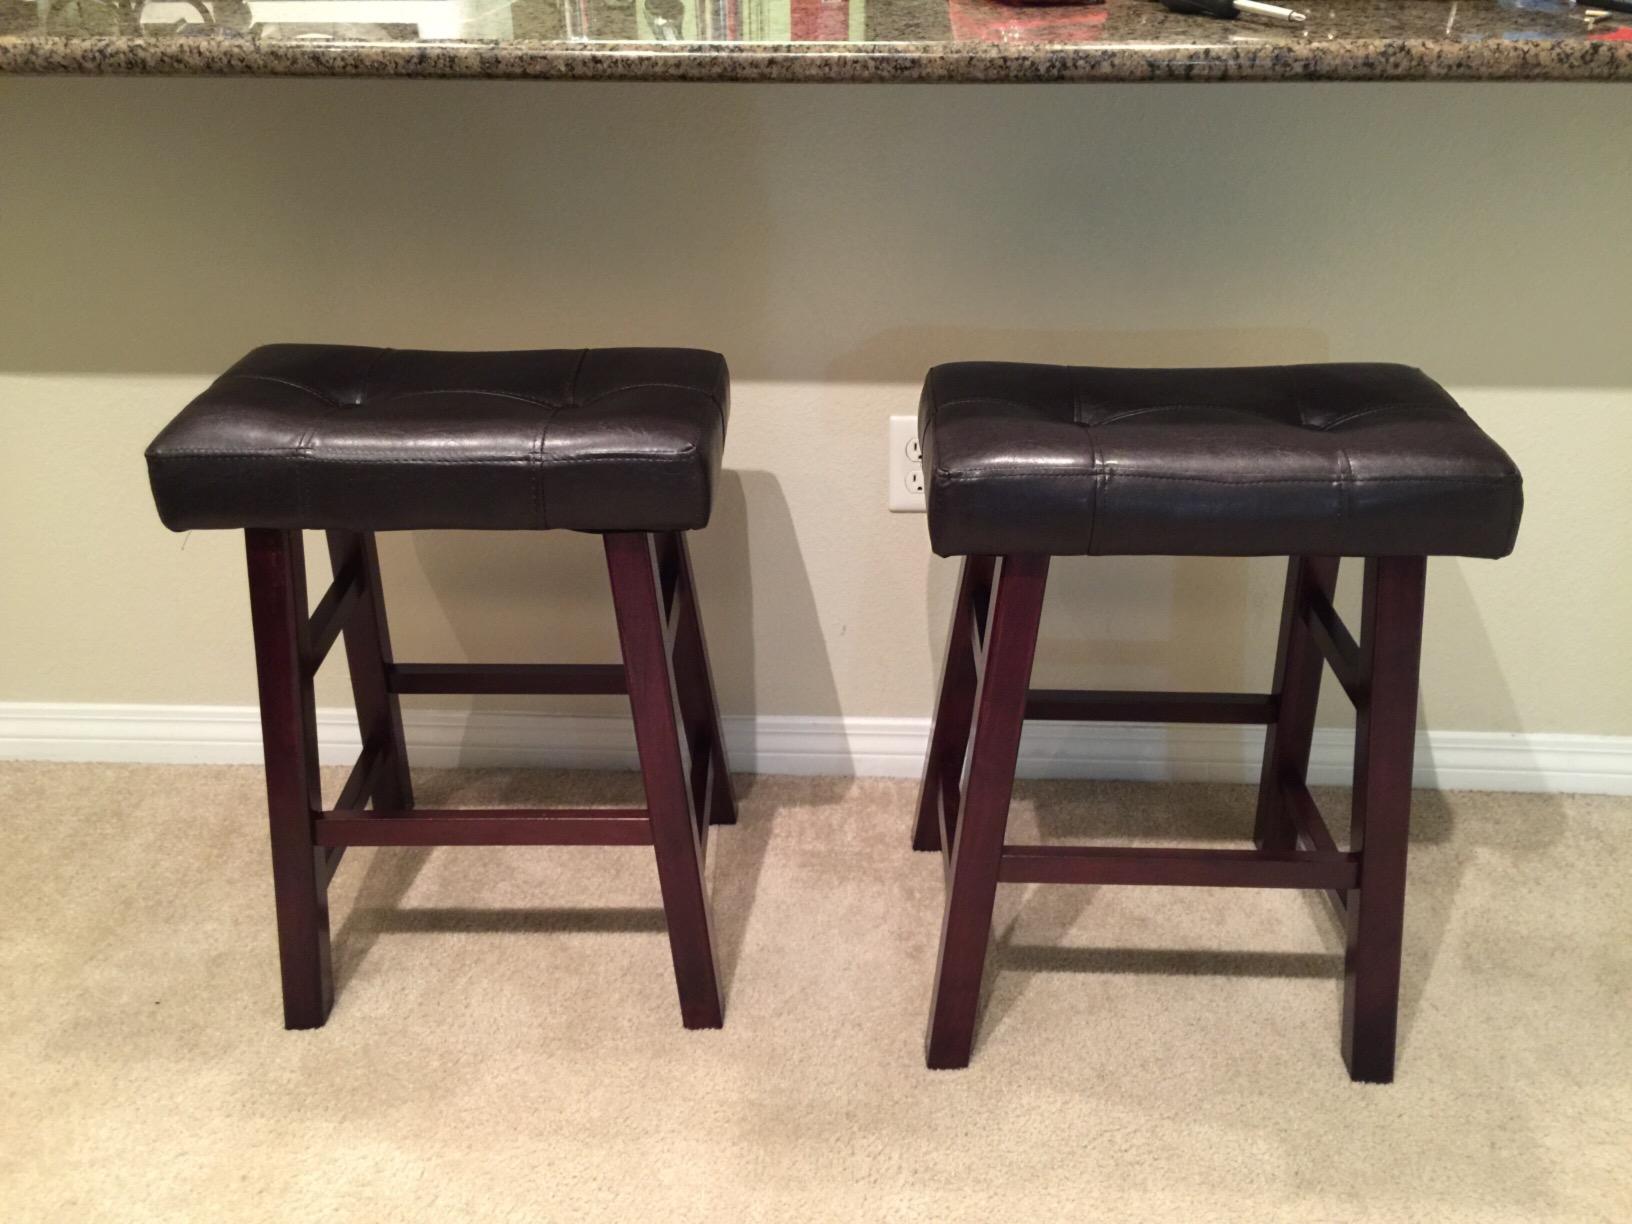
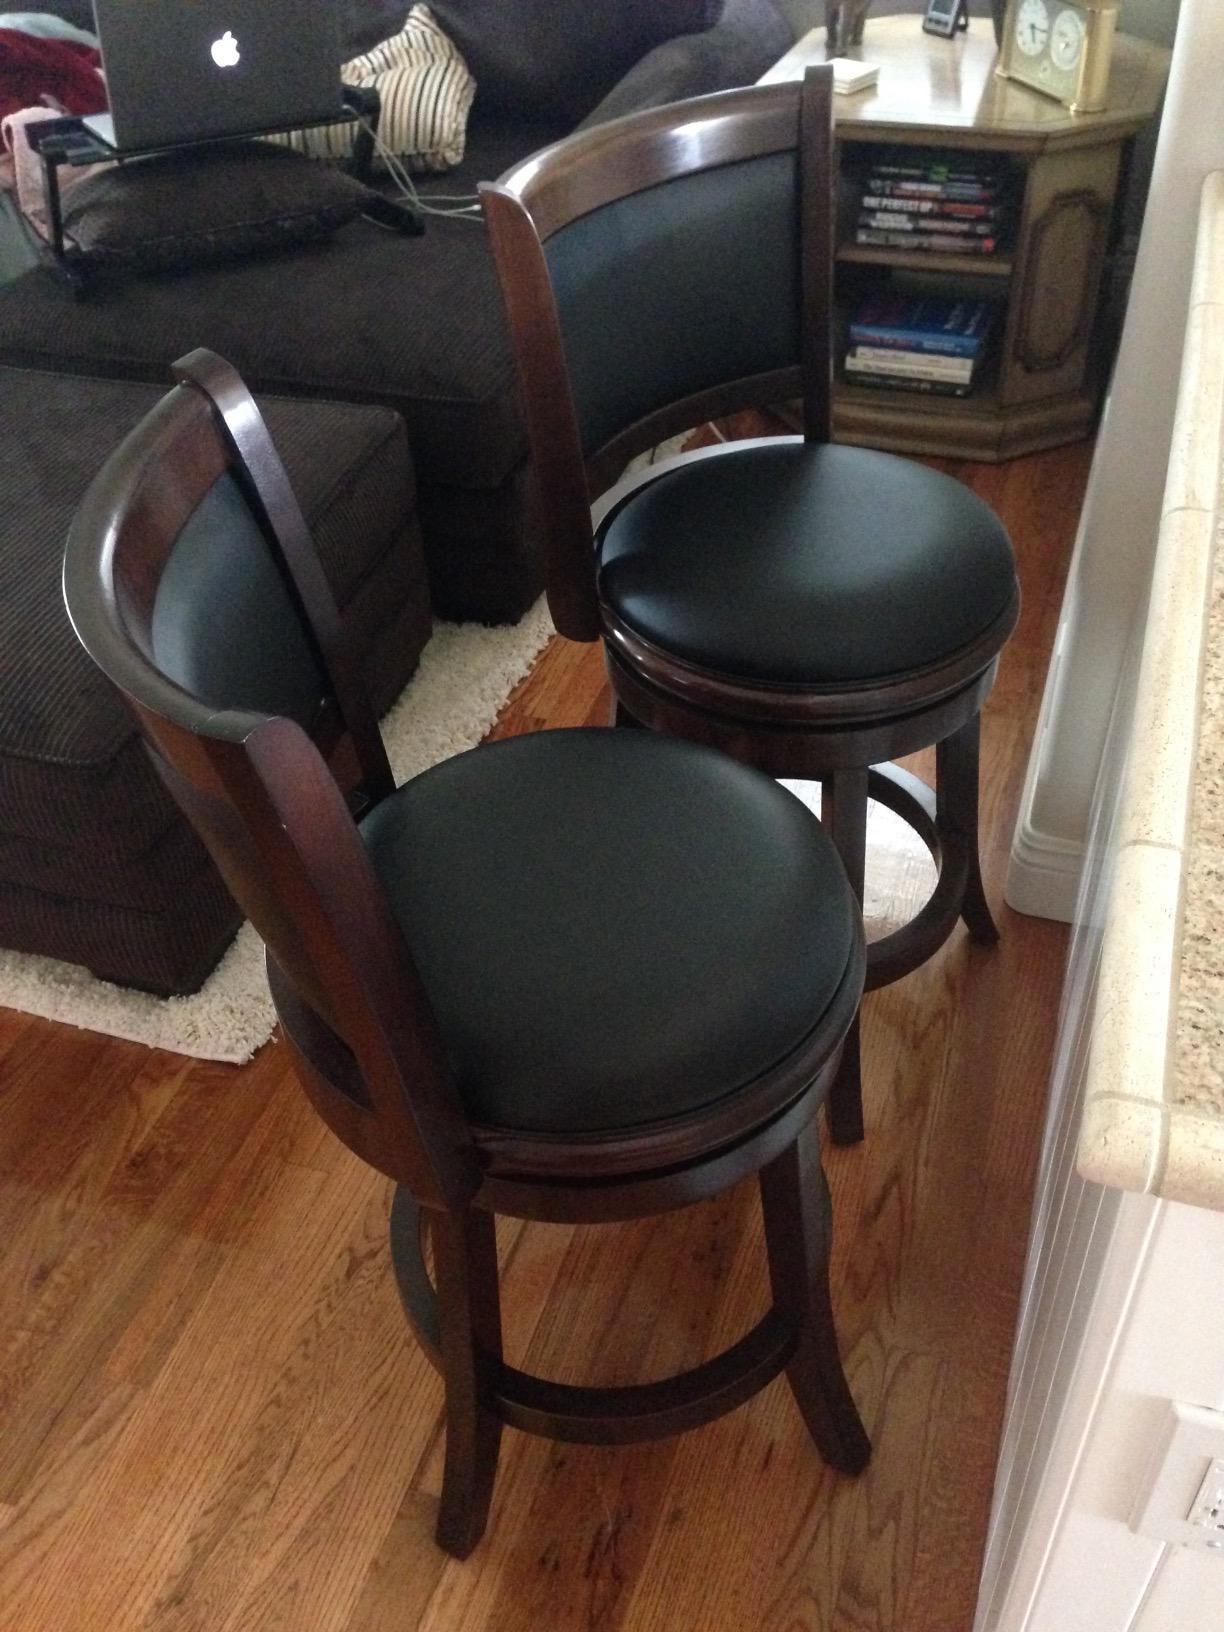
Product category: stool
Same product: no